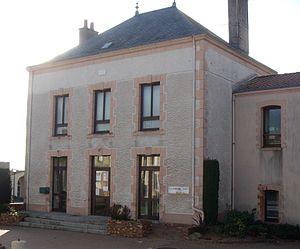
Bibliothèque de Saint-Germain-sur-Moine (Maine-et-Loire, France).
Saint-Germain-sur-Moine est une ancienne commune française située dans le département de Maine-et-Loire et la région Pays de la Loire, au cœur de la région naturelle et historique des Mauges. Ses habitants sont les Germinois et les Germinoises.